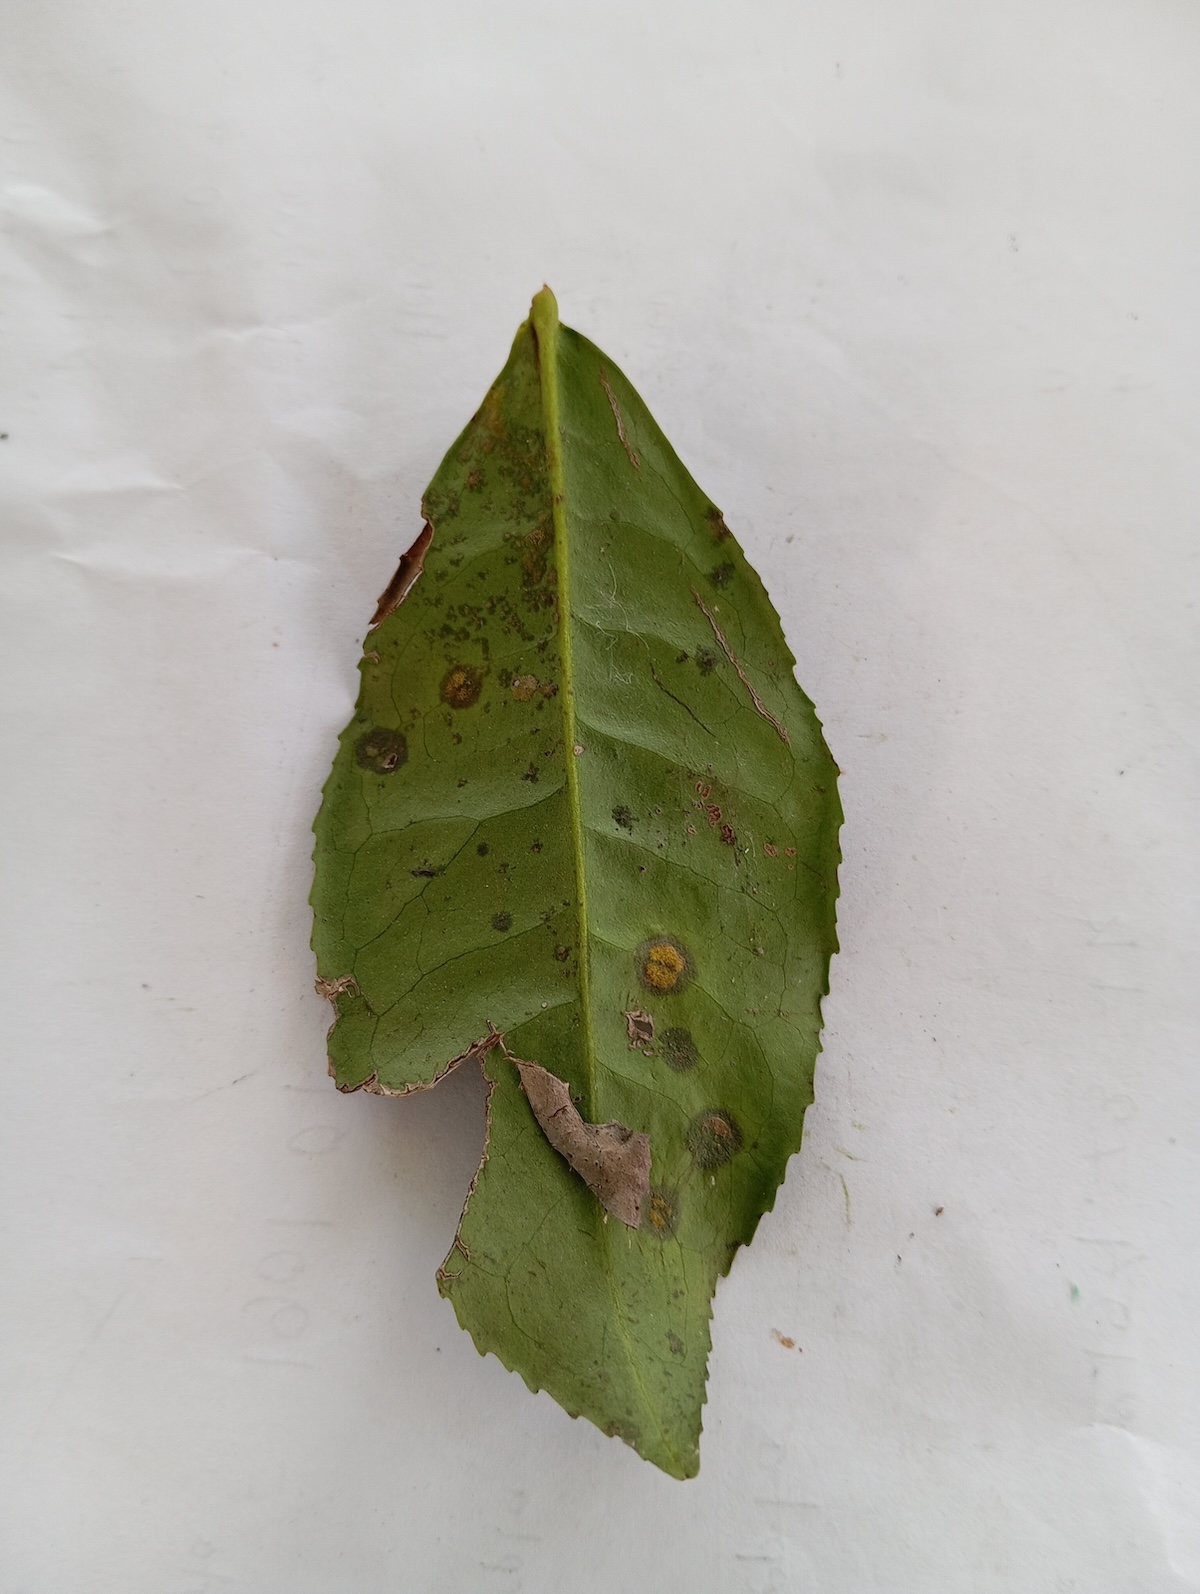
Label: Tea algal leaf spot